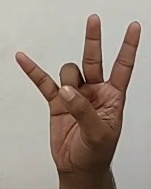
ASL sign: 7